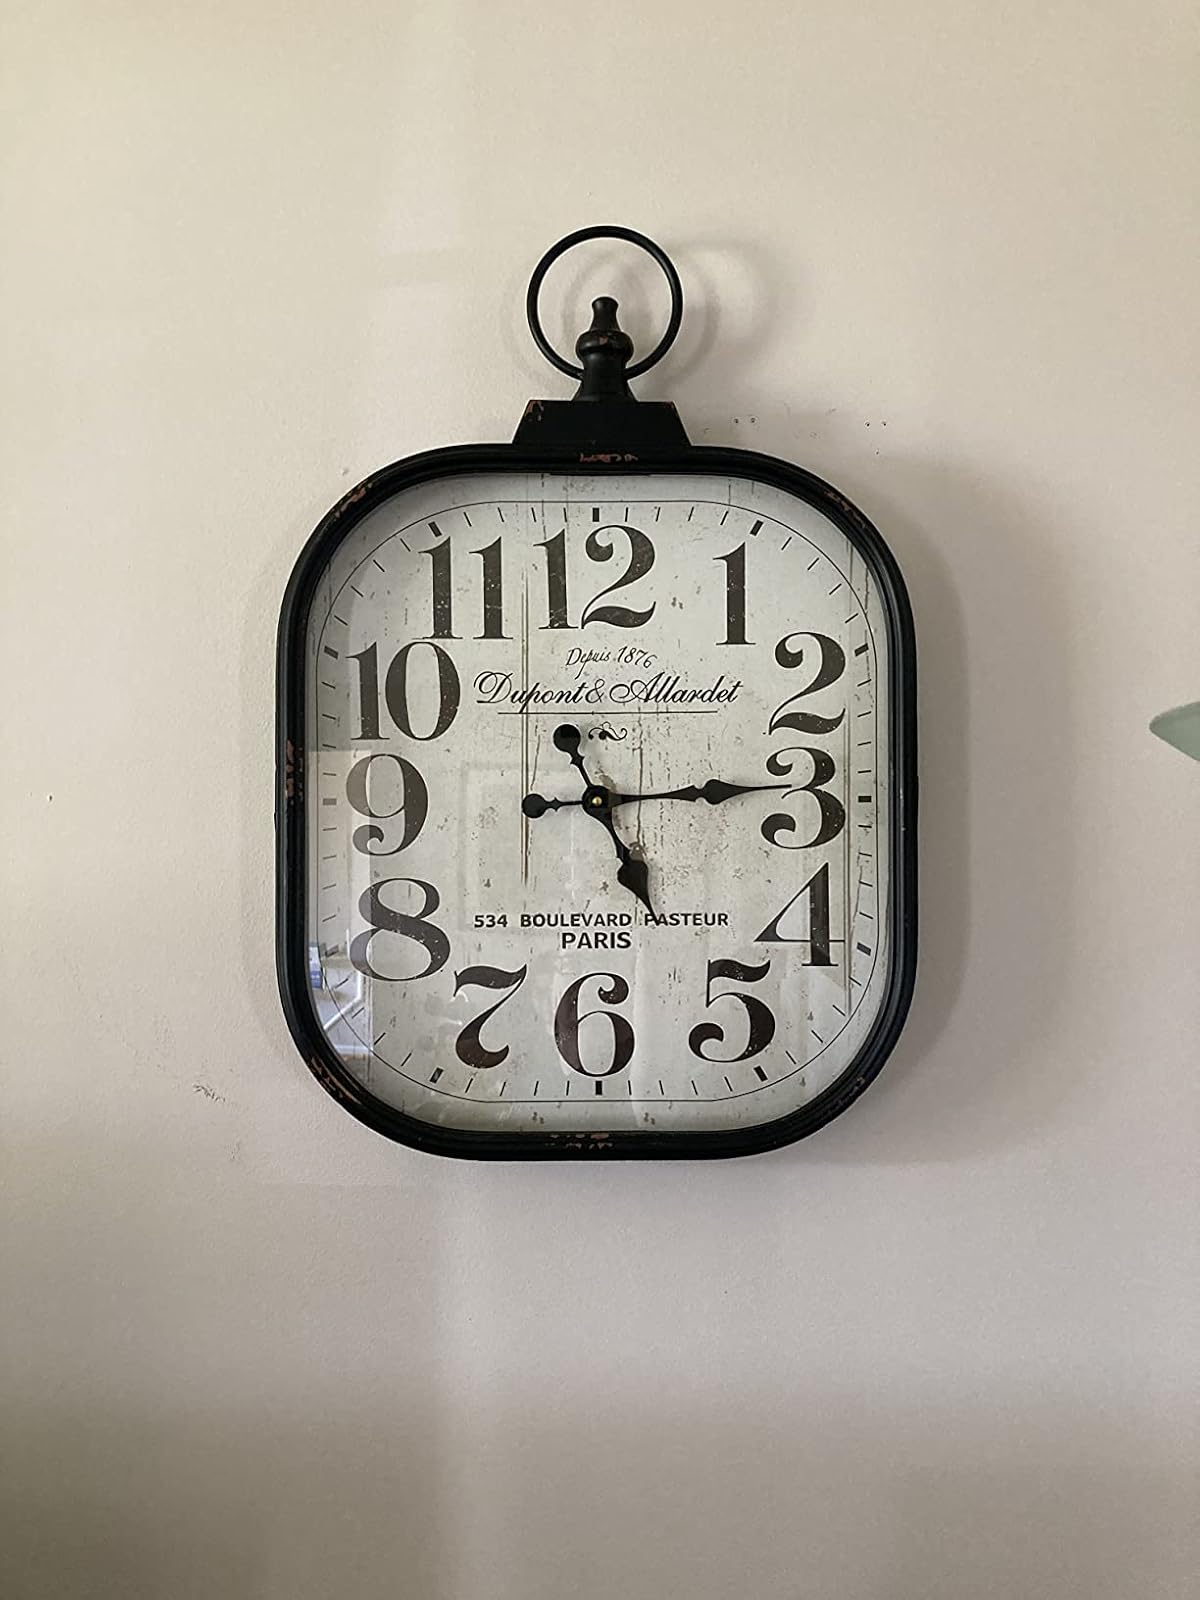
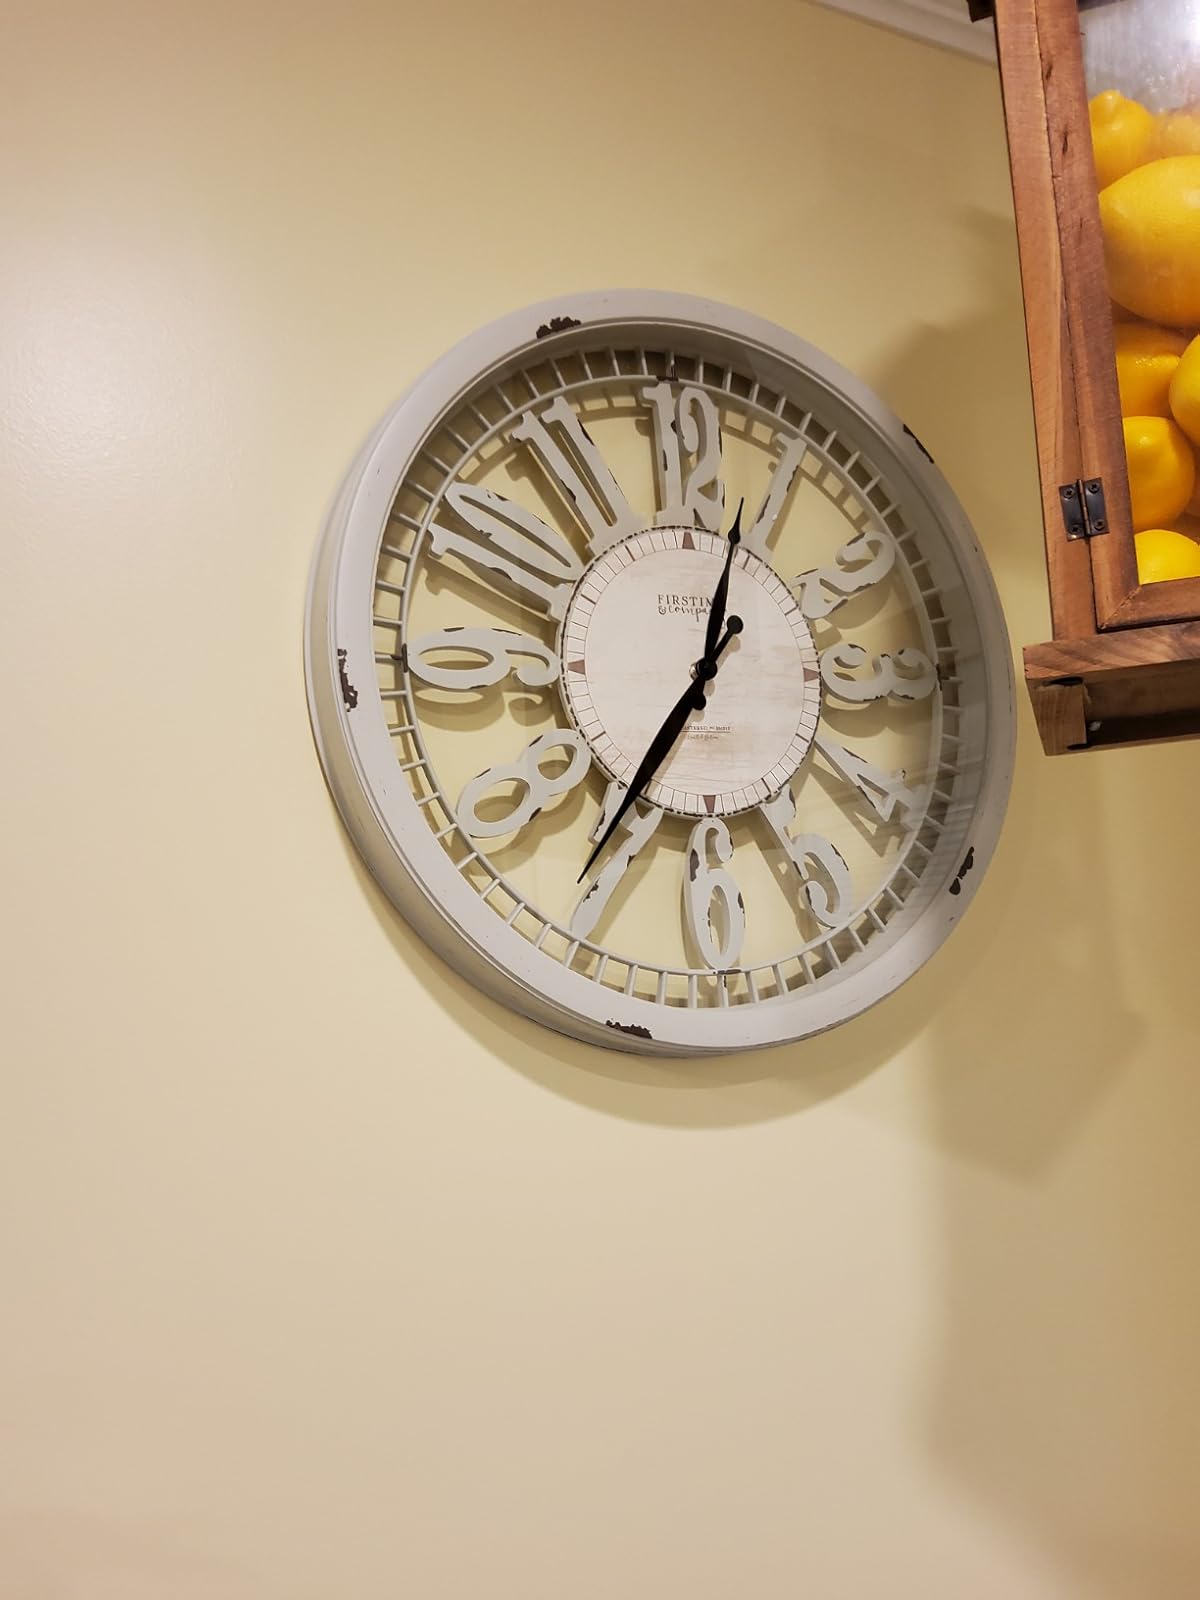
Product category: clock
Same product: no